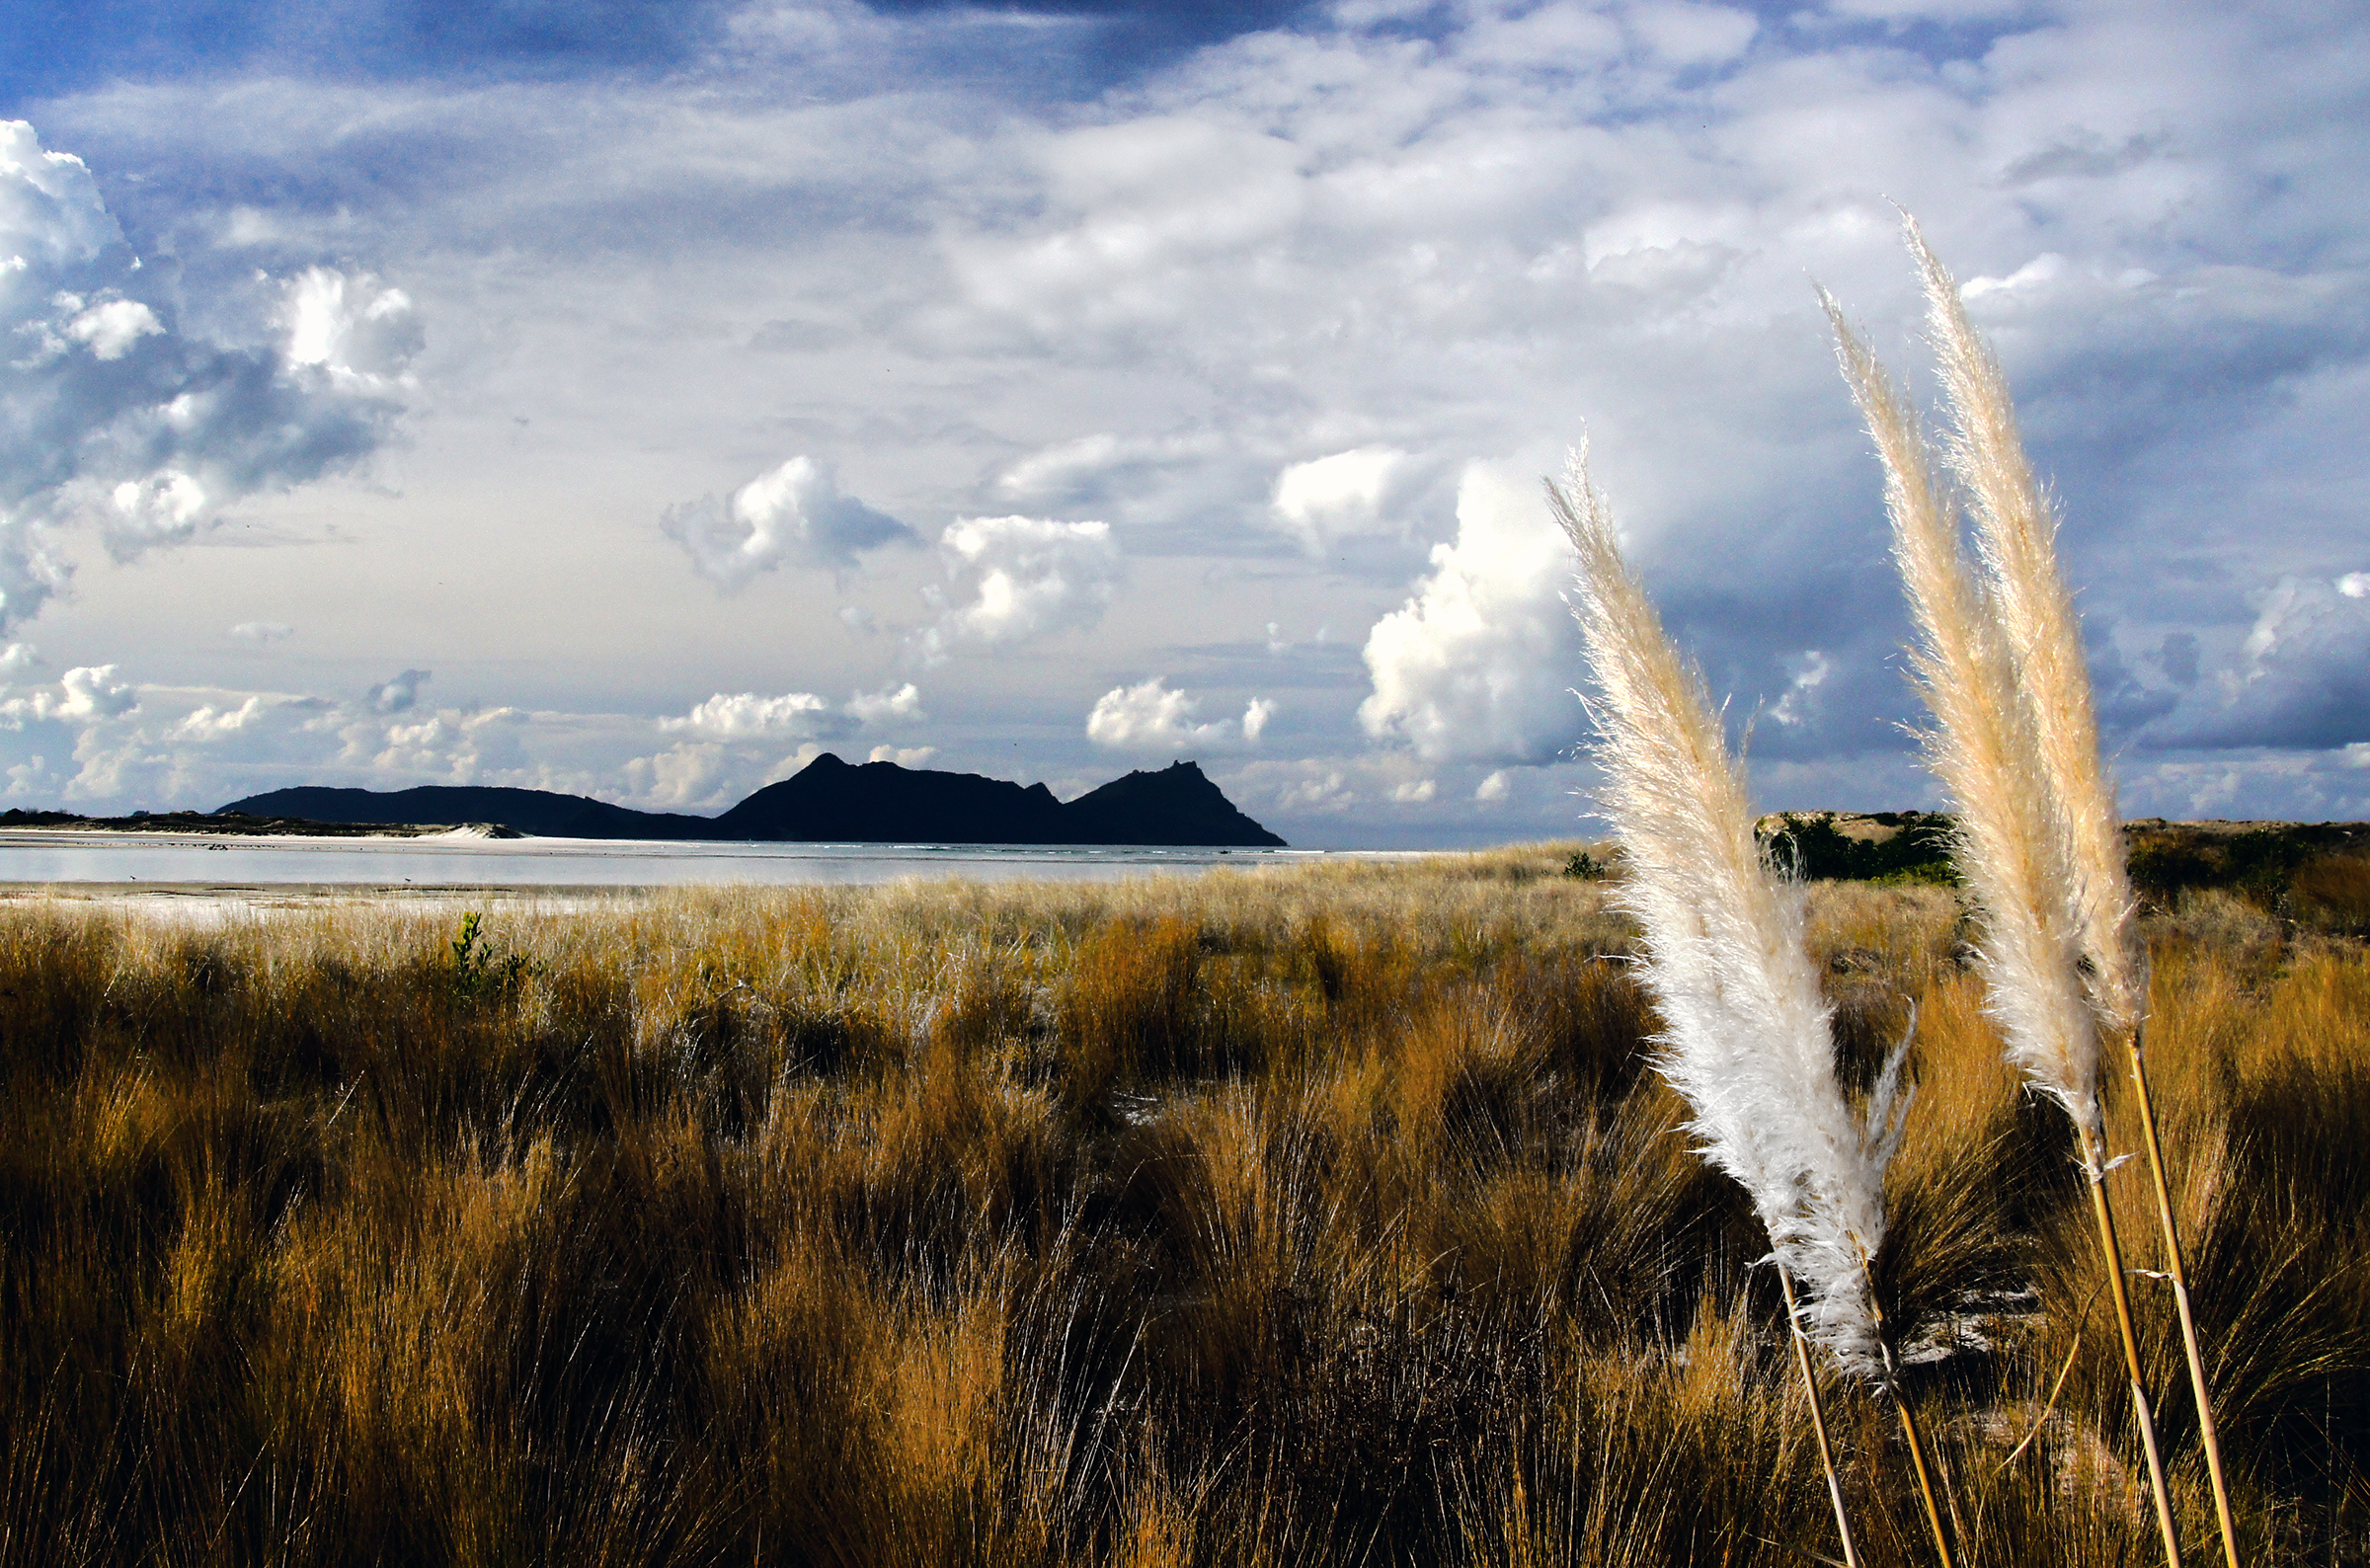
landscape, tree, nature, grass, horizon, mountain, cloud, sky, field, prairie, sunlight, morning, wind, reflection, wetland, flickrelite, rural area, meteorological phenomenon, grass family, atmosphere of earth